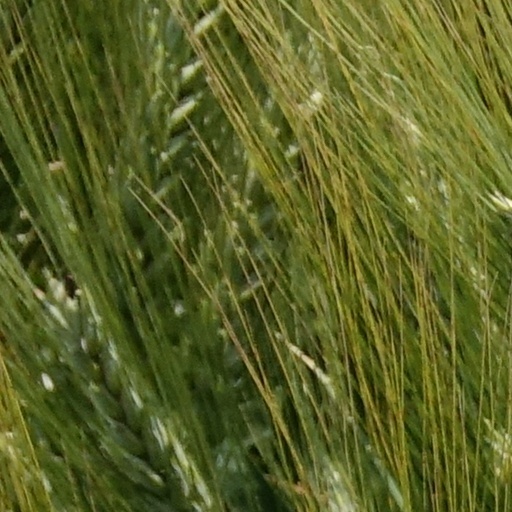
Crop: wheat